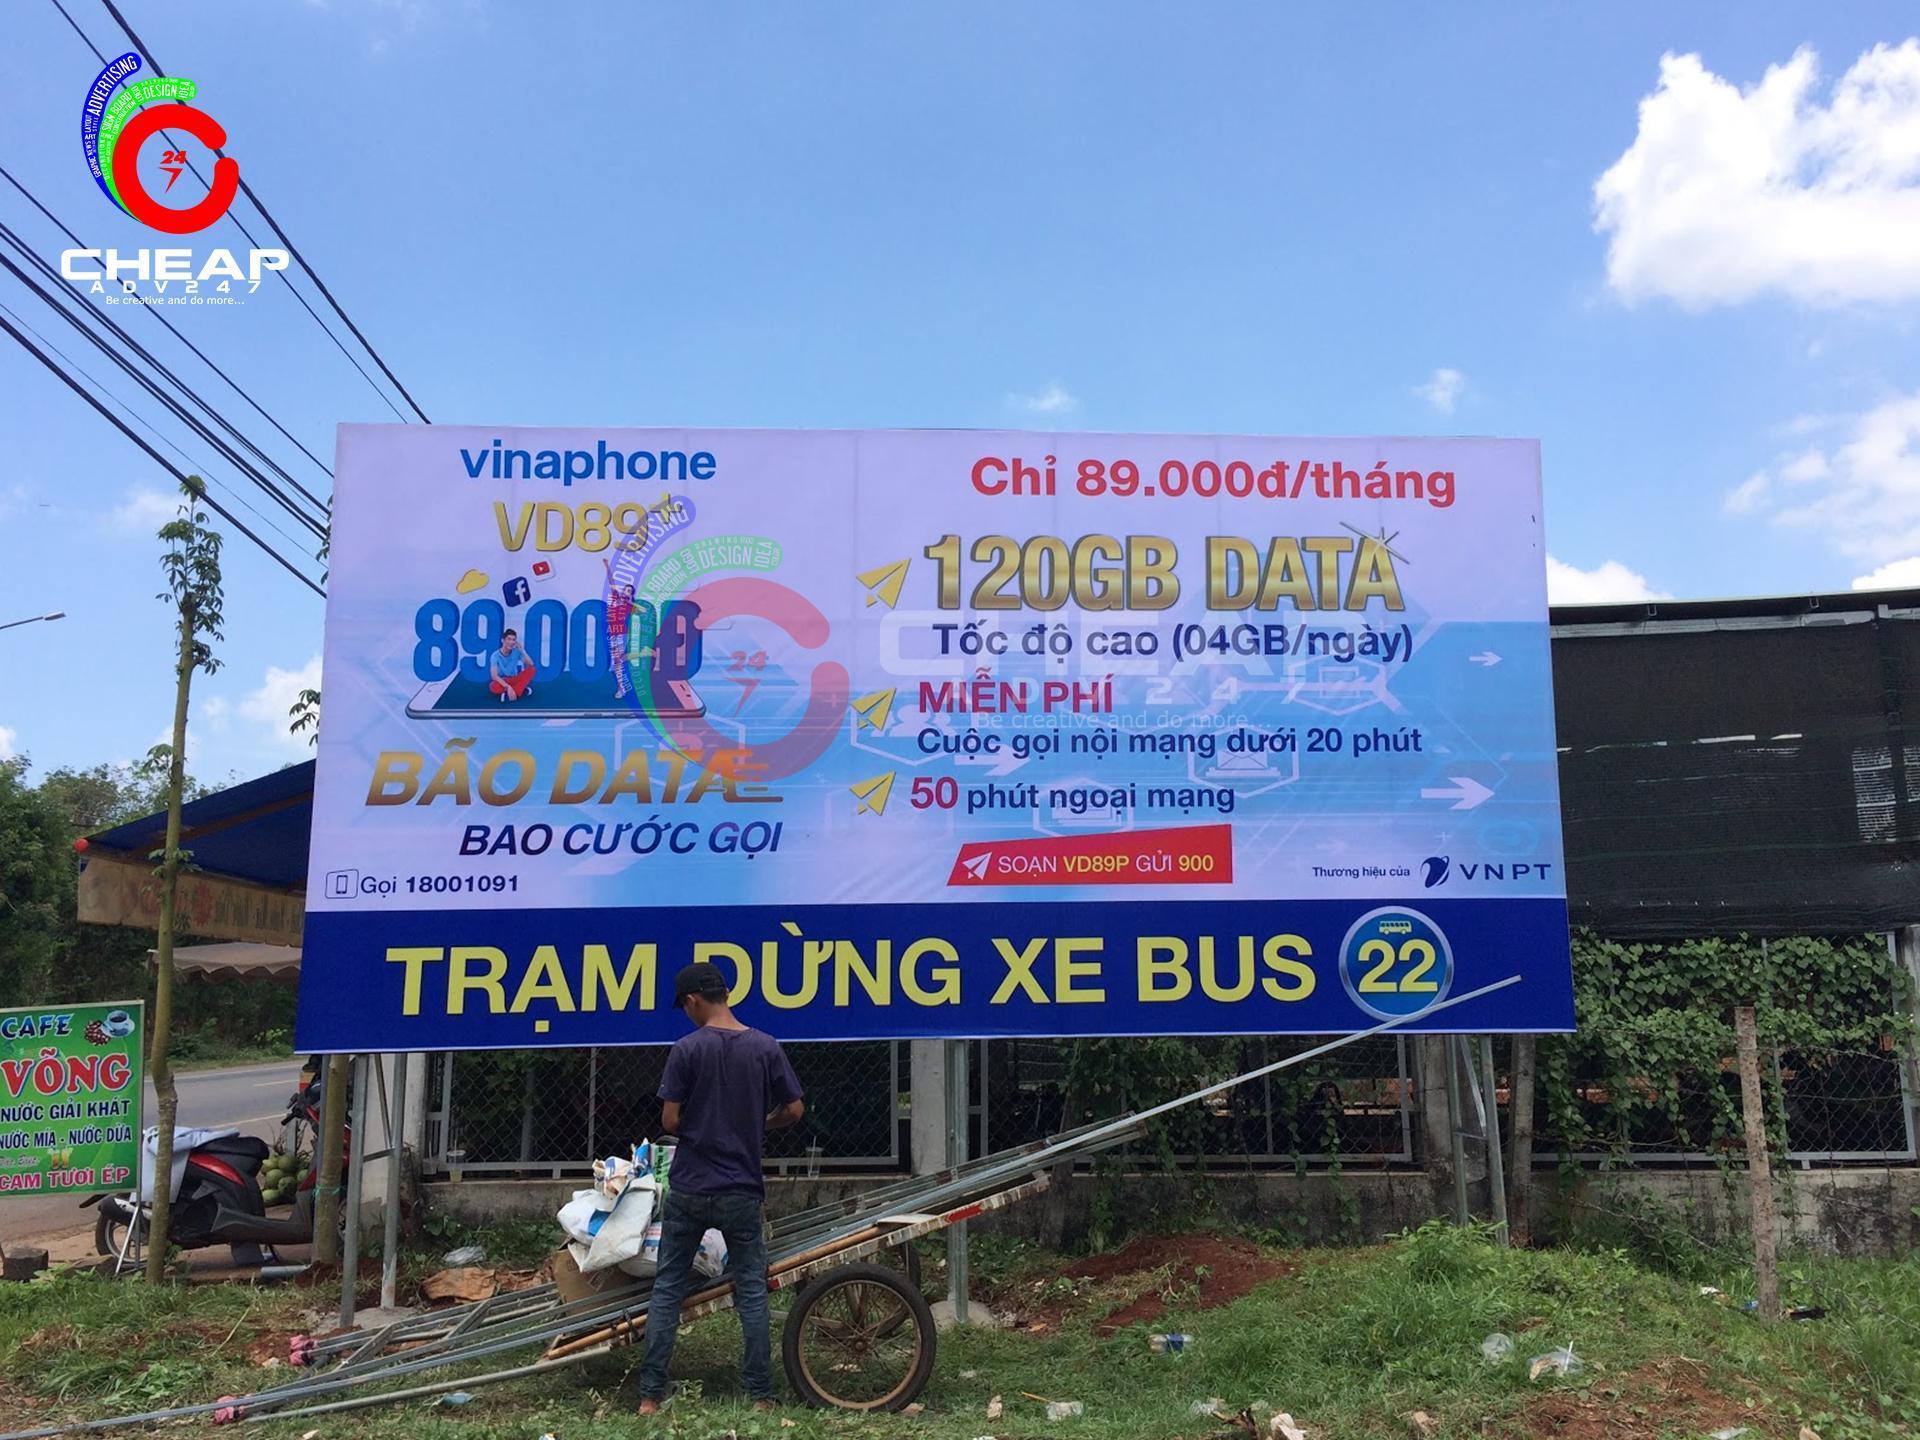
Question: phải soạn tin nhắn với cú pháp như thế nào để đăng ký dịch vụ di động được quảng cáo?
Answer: soạn vd89p gửi 900